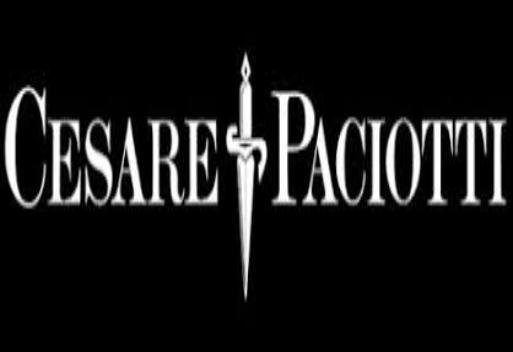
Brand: Cesare Paciotti
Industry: Clothes